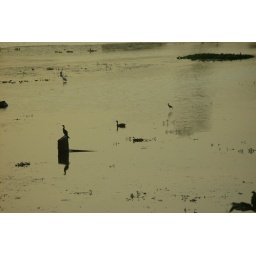
theres a cattle egret on d stone n black bucks in d water!